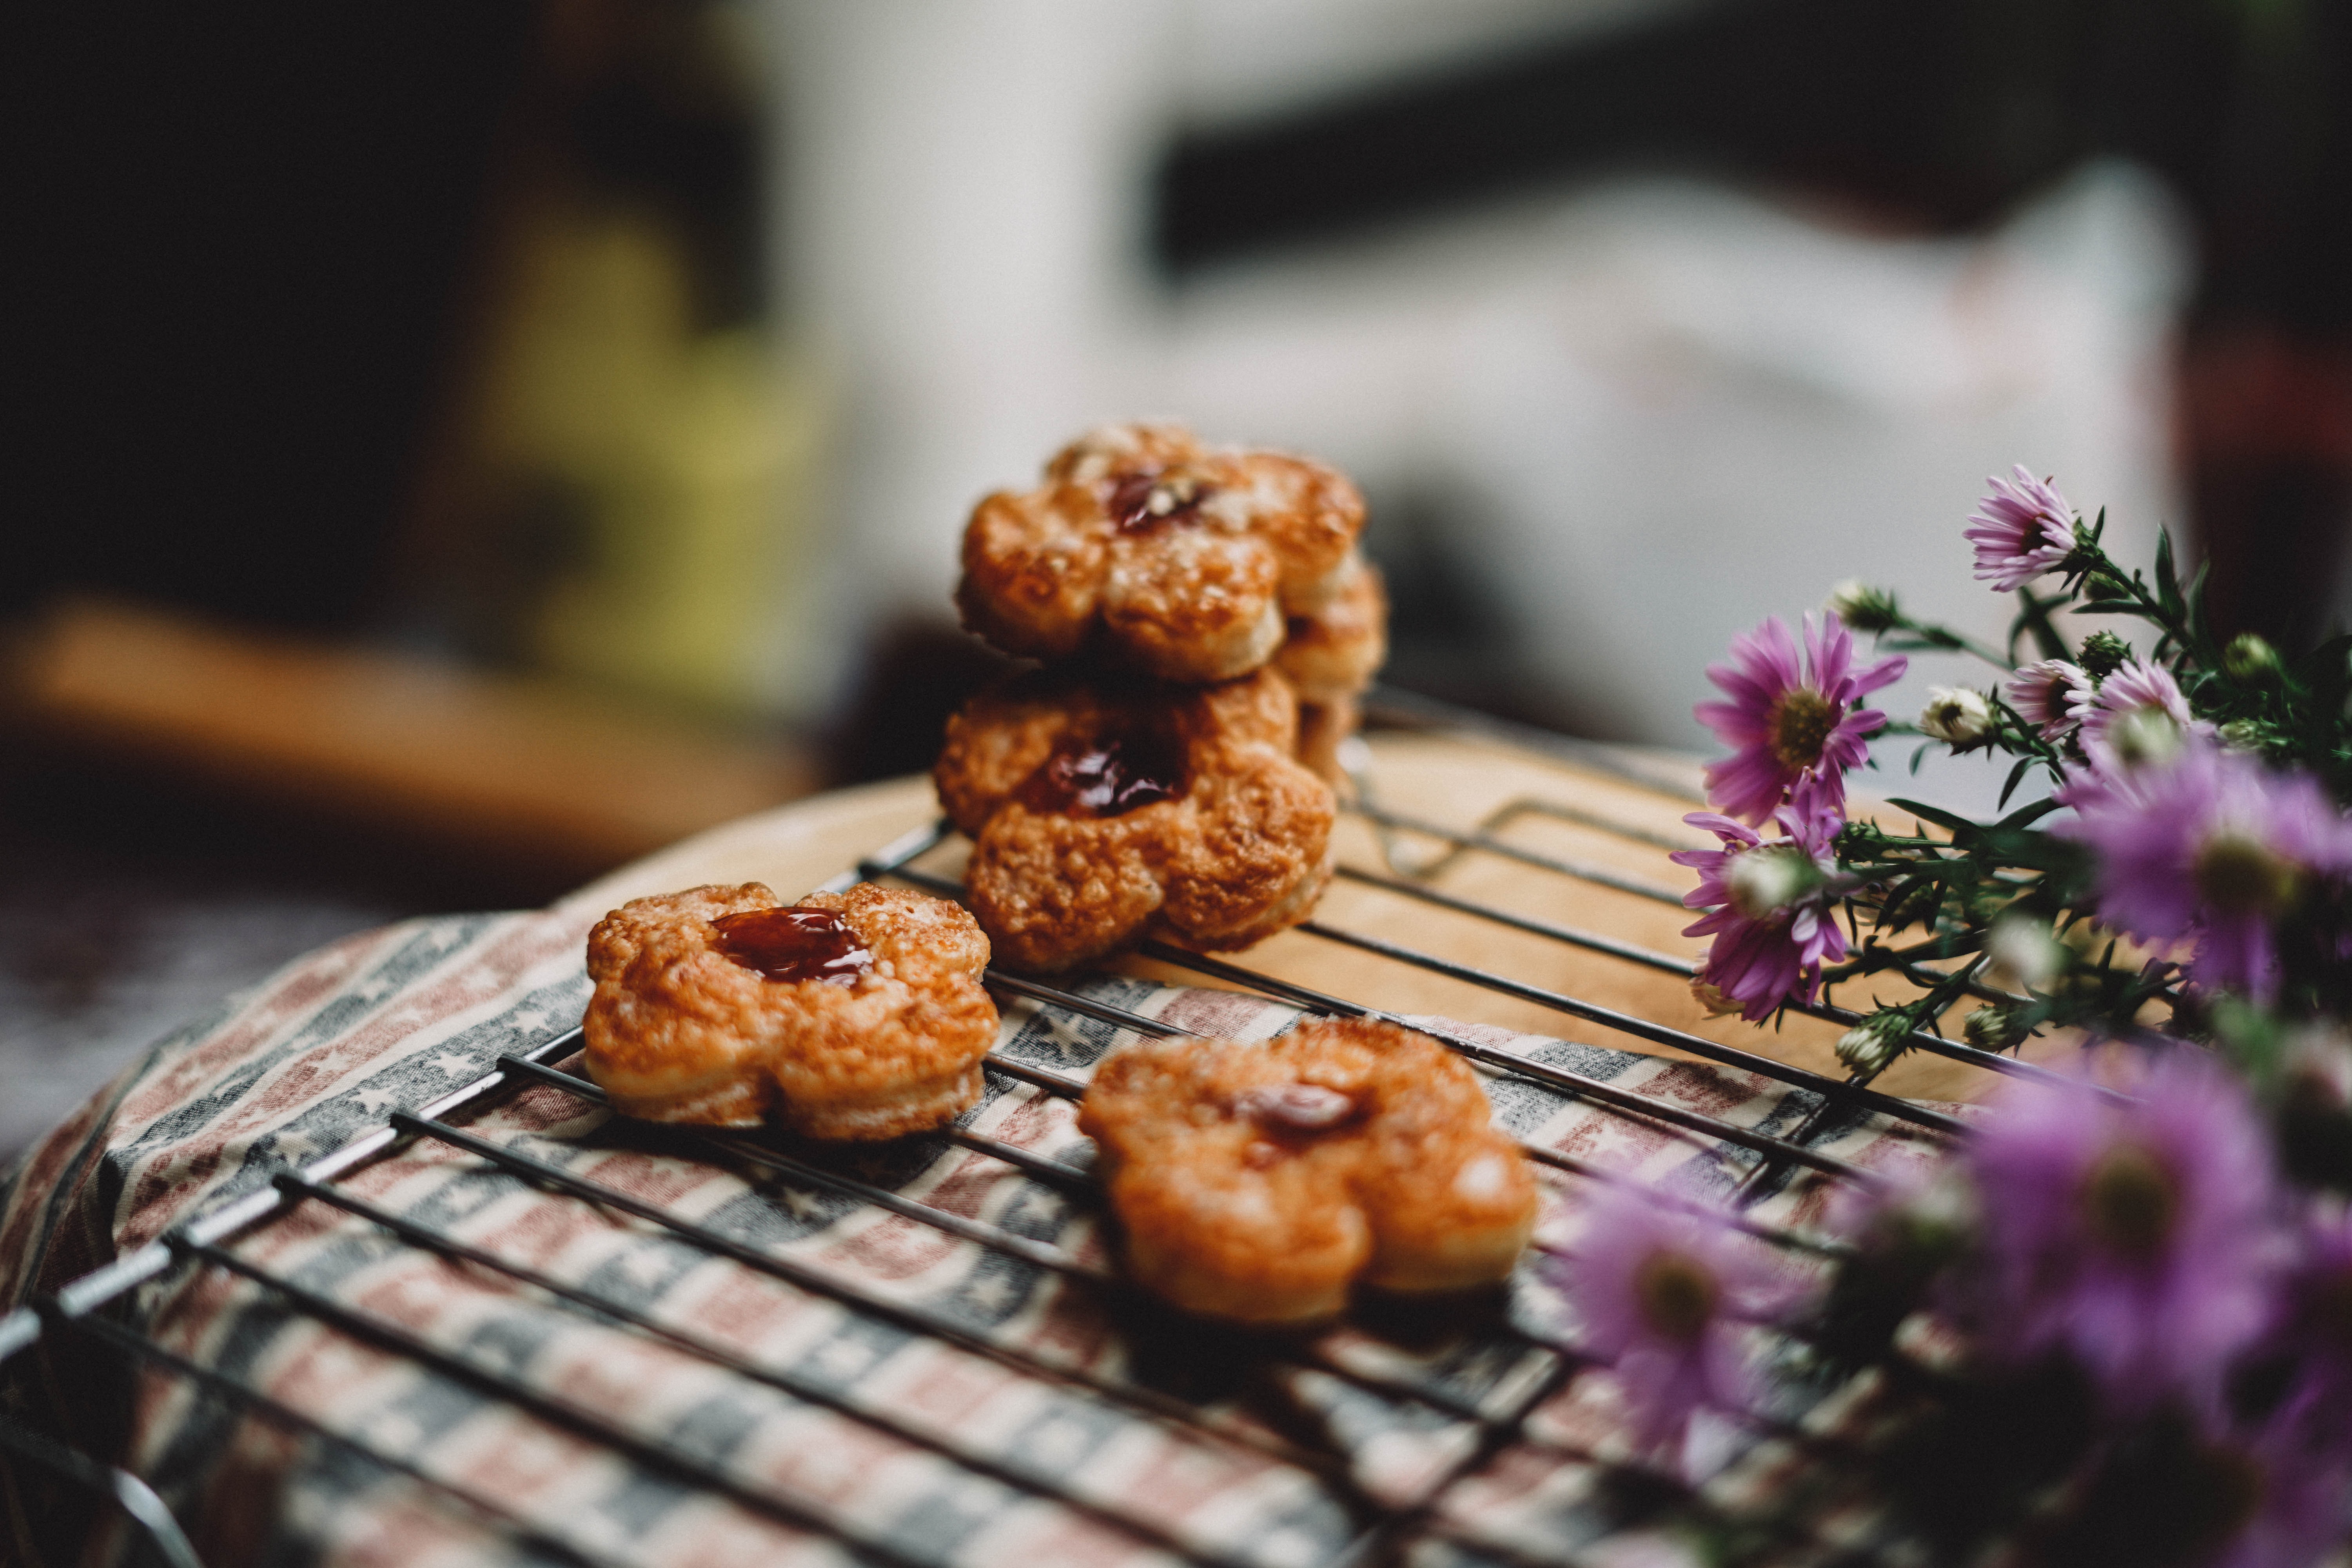
sweet, dish, food, recipe, cookie, dessert, cuisine, baked, cool image, cool photo, finger food, fried food, cooling rack